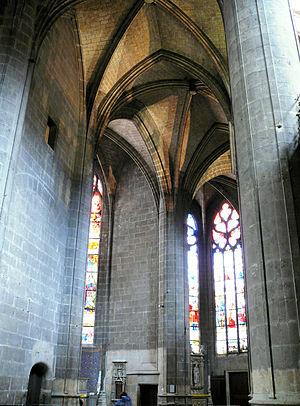
Cathédrale Sainte-Marie d'Auch - Déambulatoire
La cathédrale Sainte-Marie d'Auch est une cathédrale catholique romaine située à Auch dans le Gers. Elle est dédiée à la sainte Vierge. Vaste édifice à trois nefs, de 102 mètres de long sur 35 m de large, elle est le siège de l'archidiocèse d'Auch.